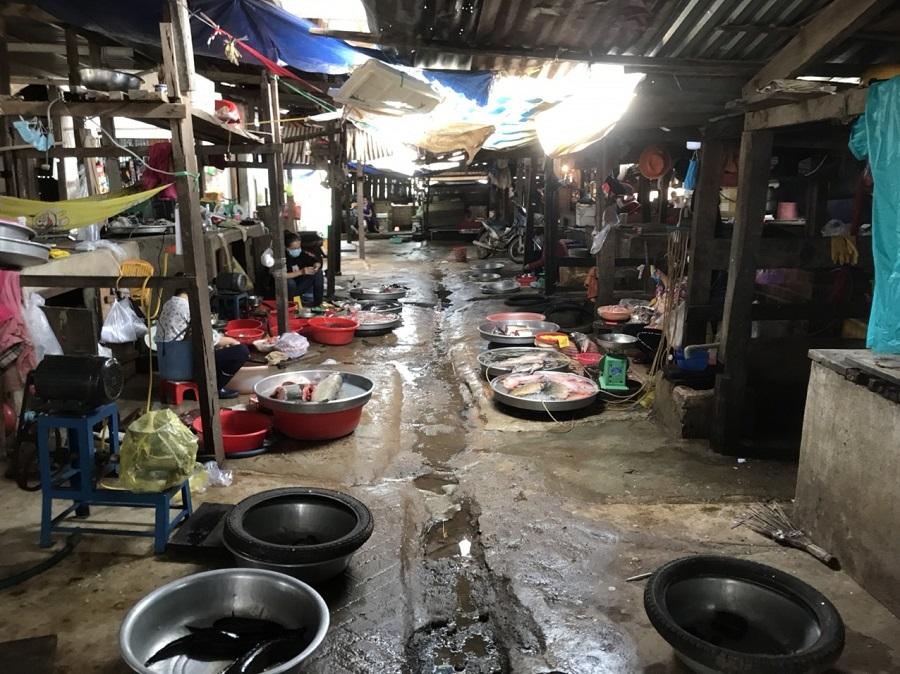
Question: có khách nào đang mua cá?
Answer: không có ai mua cá cả